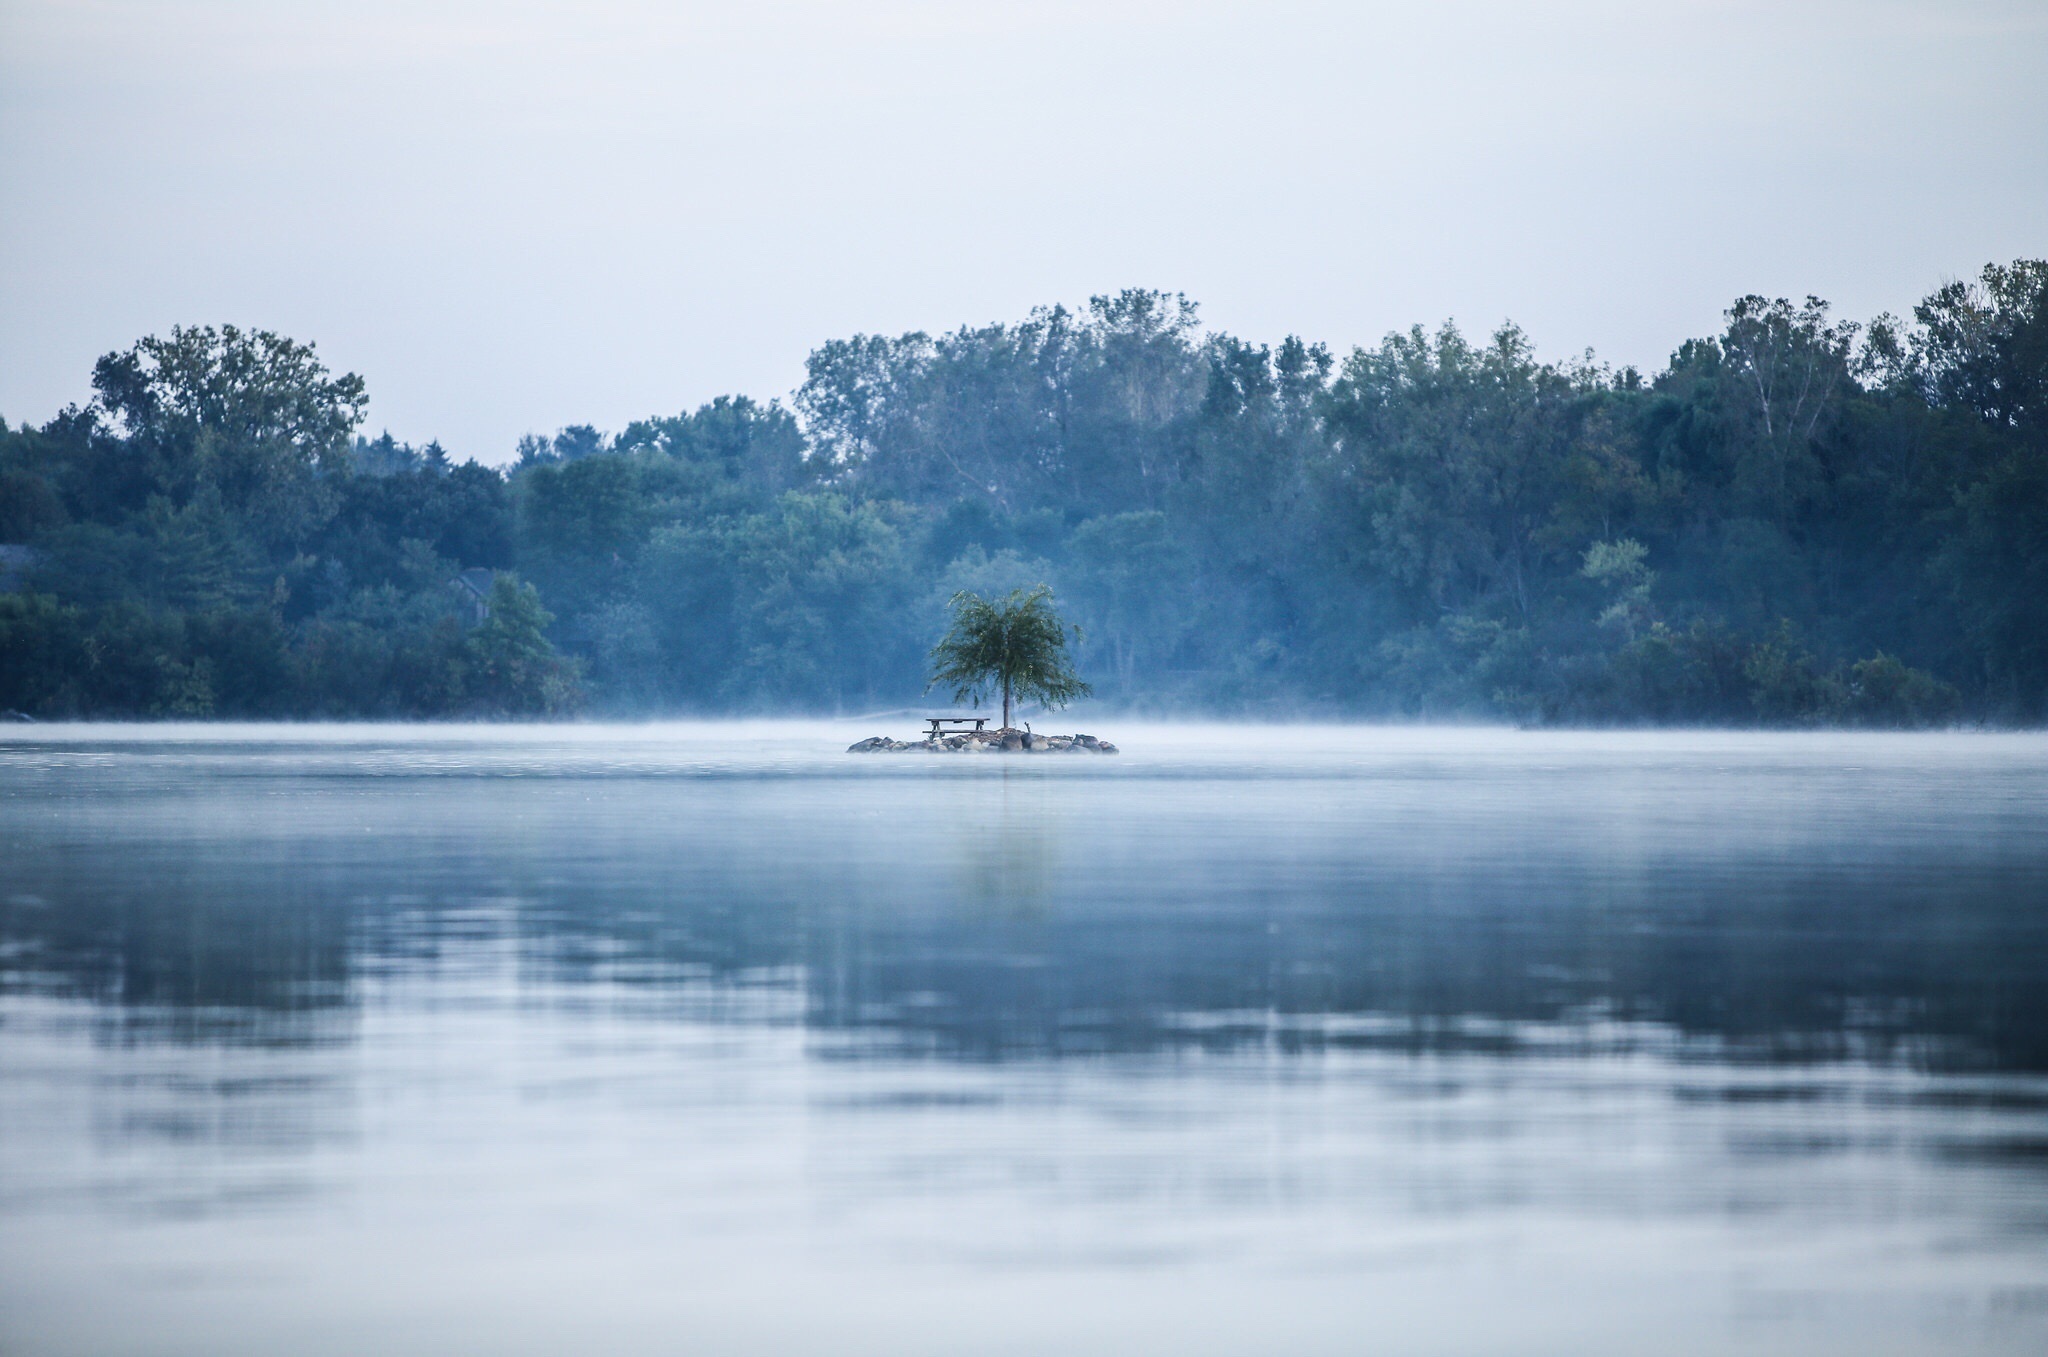
tree, water, nature, snow, winter, fog, mist, sunlight, morning, wave, lake, river, solitude, ice, reflection, weather, island, reservoir, lonely, season, body of water, atmospheric phenomenon, atmosphere of earth